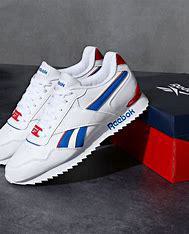
Brand: Reebok
Model: Royal Glide